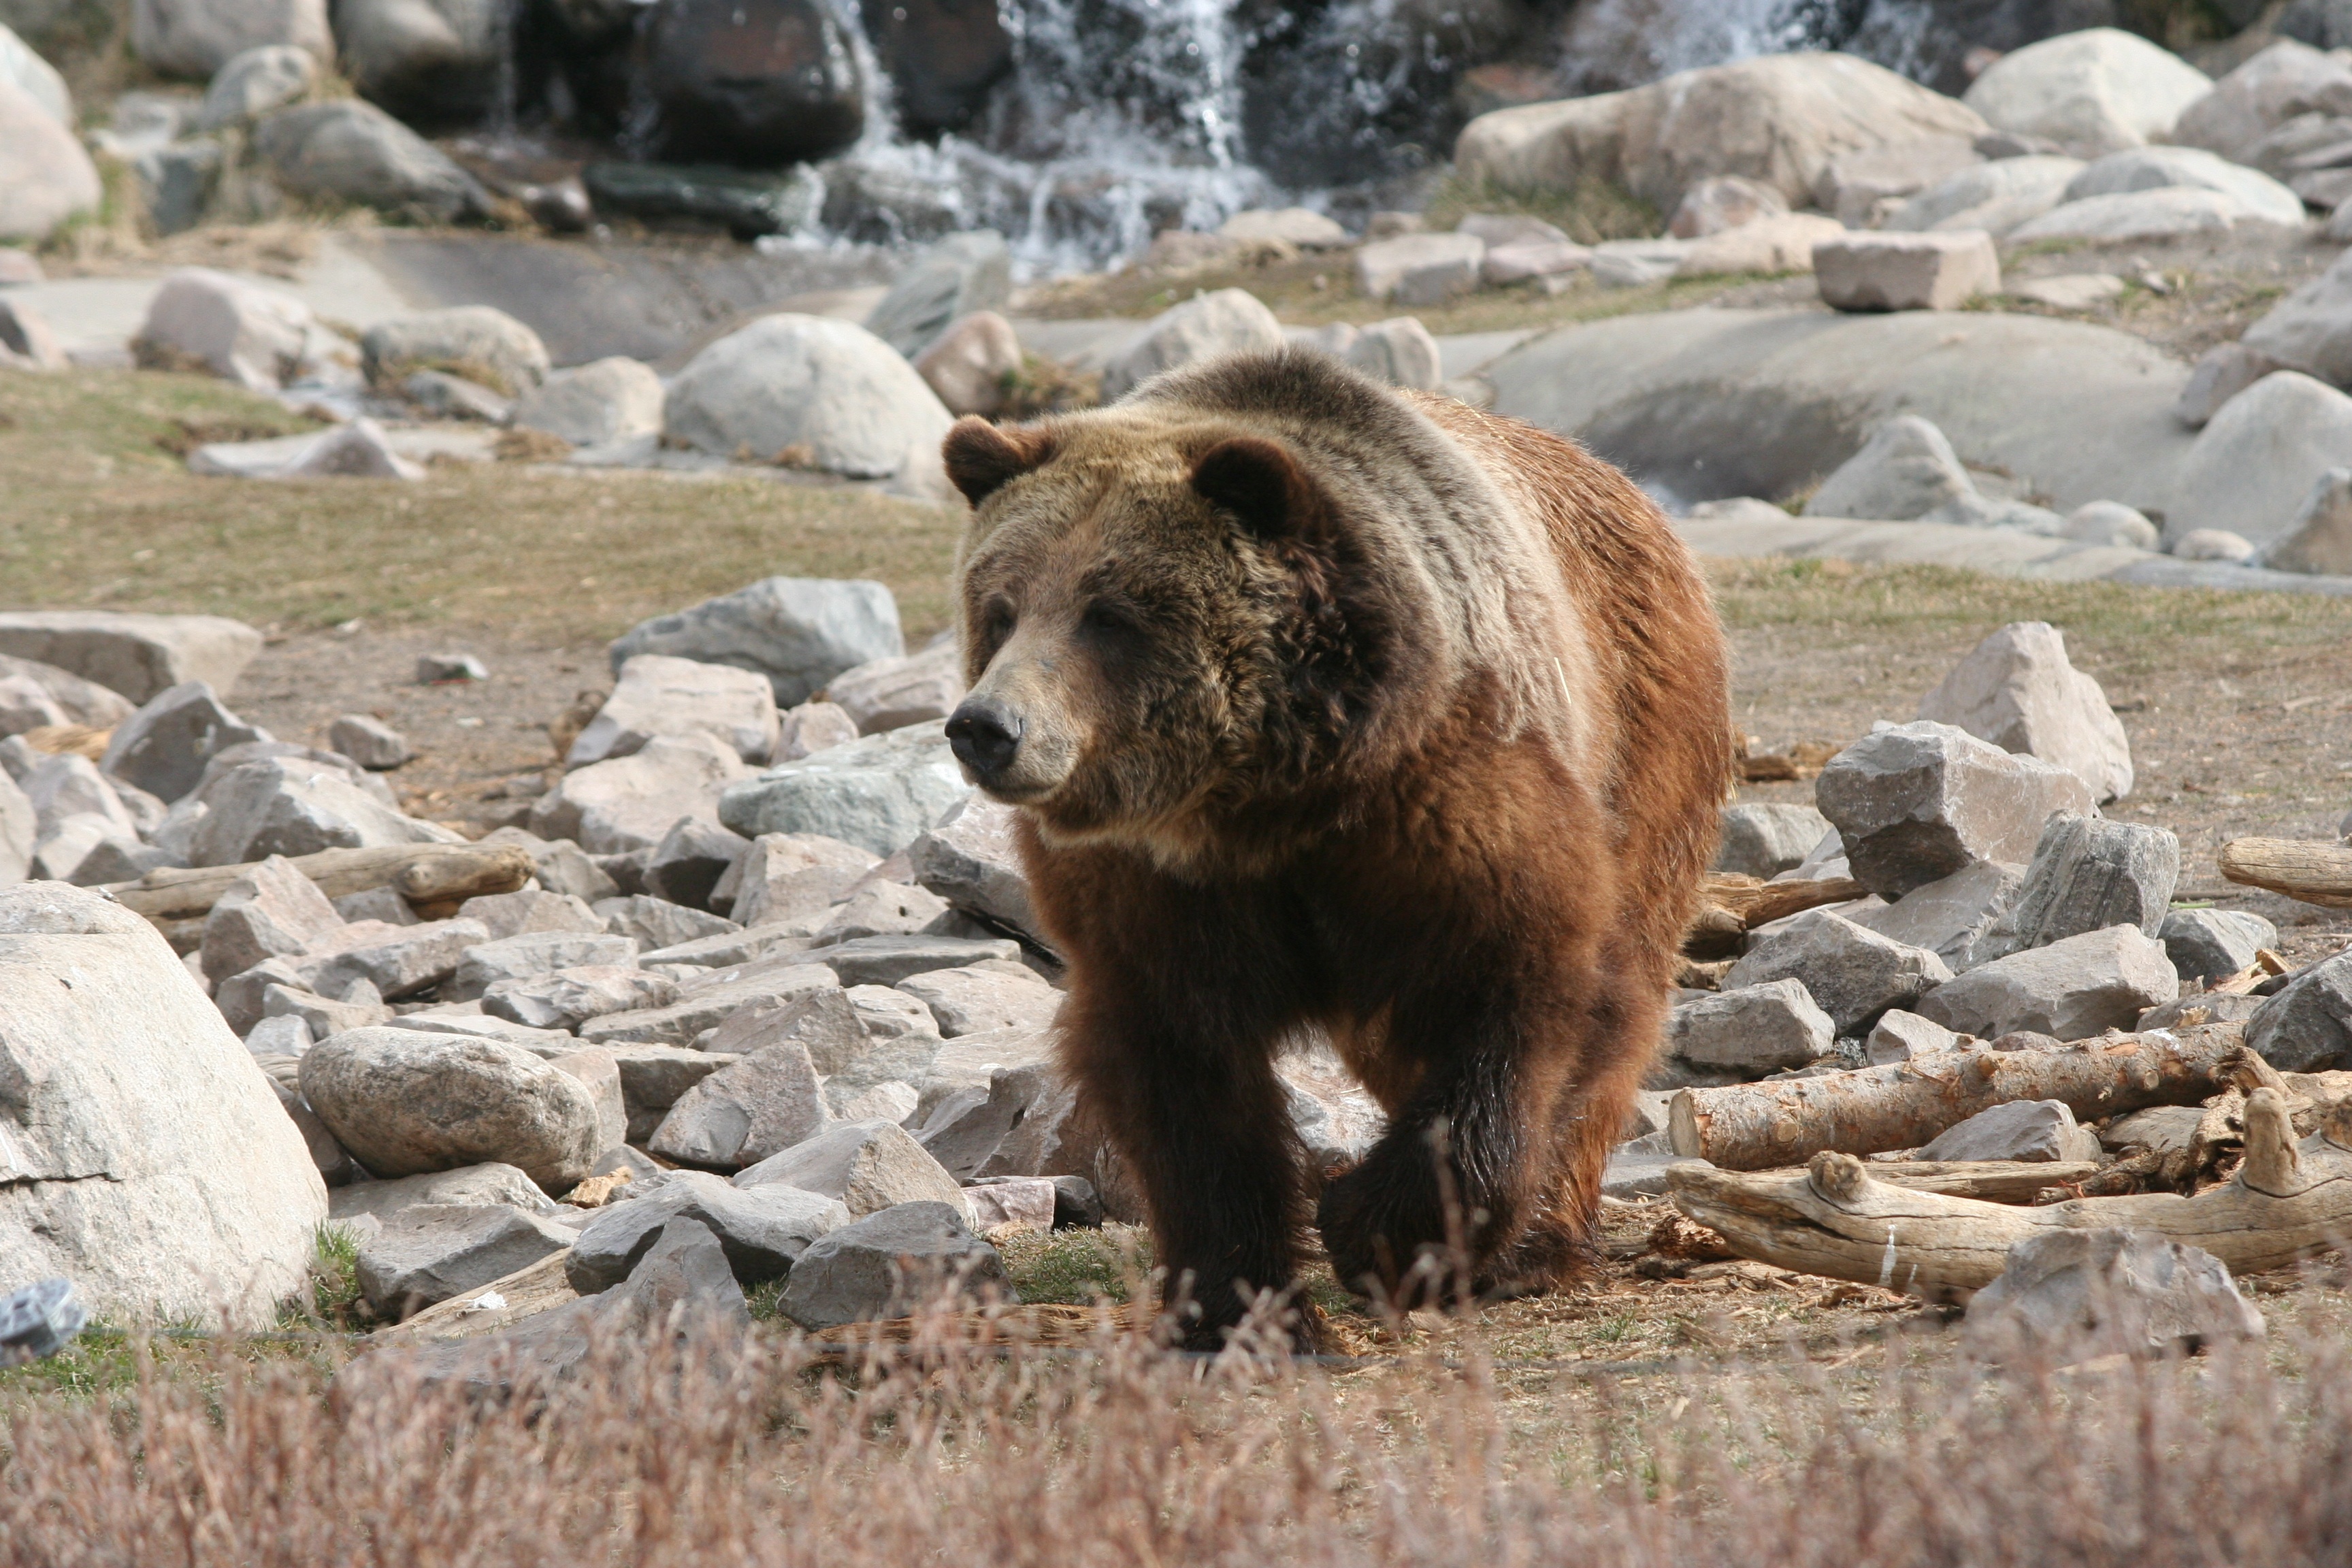
animal, bear, wildlife, grizzly, zoo, mammal, fauna, brown bear, yellowstone, vertebrate, grizzly bear